Desert Dancer

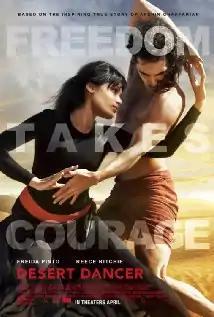
North American theatrical release poster

Desert Dancer is a 2014 British biographical drama film directed by Richard Raymond and written by Jon Croker. Starring Reece Ritchie and Freida Pinto, the film is based on the true story of Afshin Ghaffarian, a young, self-taught dancer in Iran, who risked his life for his dream to become a dancer despite a nationwide dancing ban.